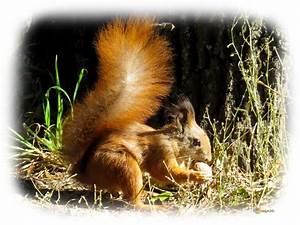
Label: scoiattolo